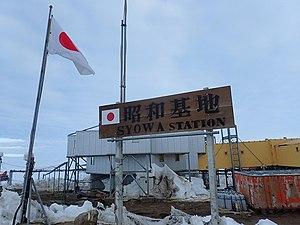
La base antarctique Shōwa, parfois écrit Syowa, est une des bases japonaises de recherche en Antarctique.